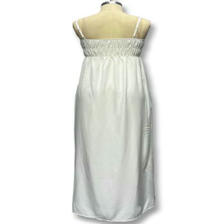
Label: Model